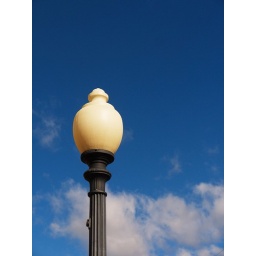
A street lamp against the fall sky